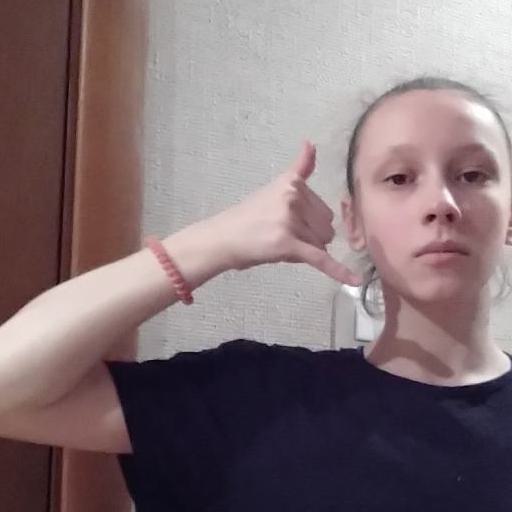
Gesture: call